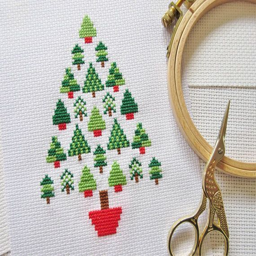
a christmas tree of christmas trees -- so meta .